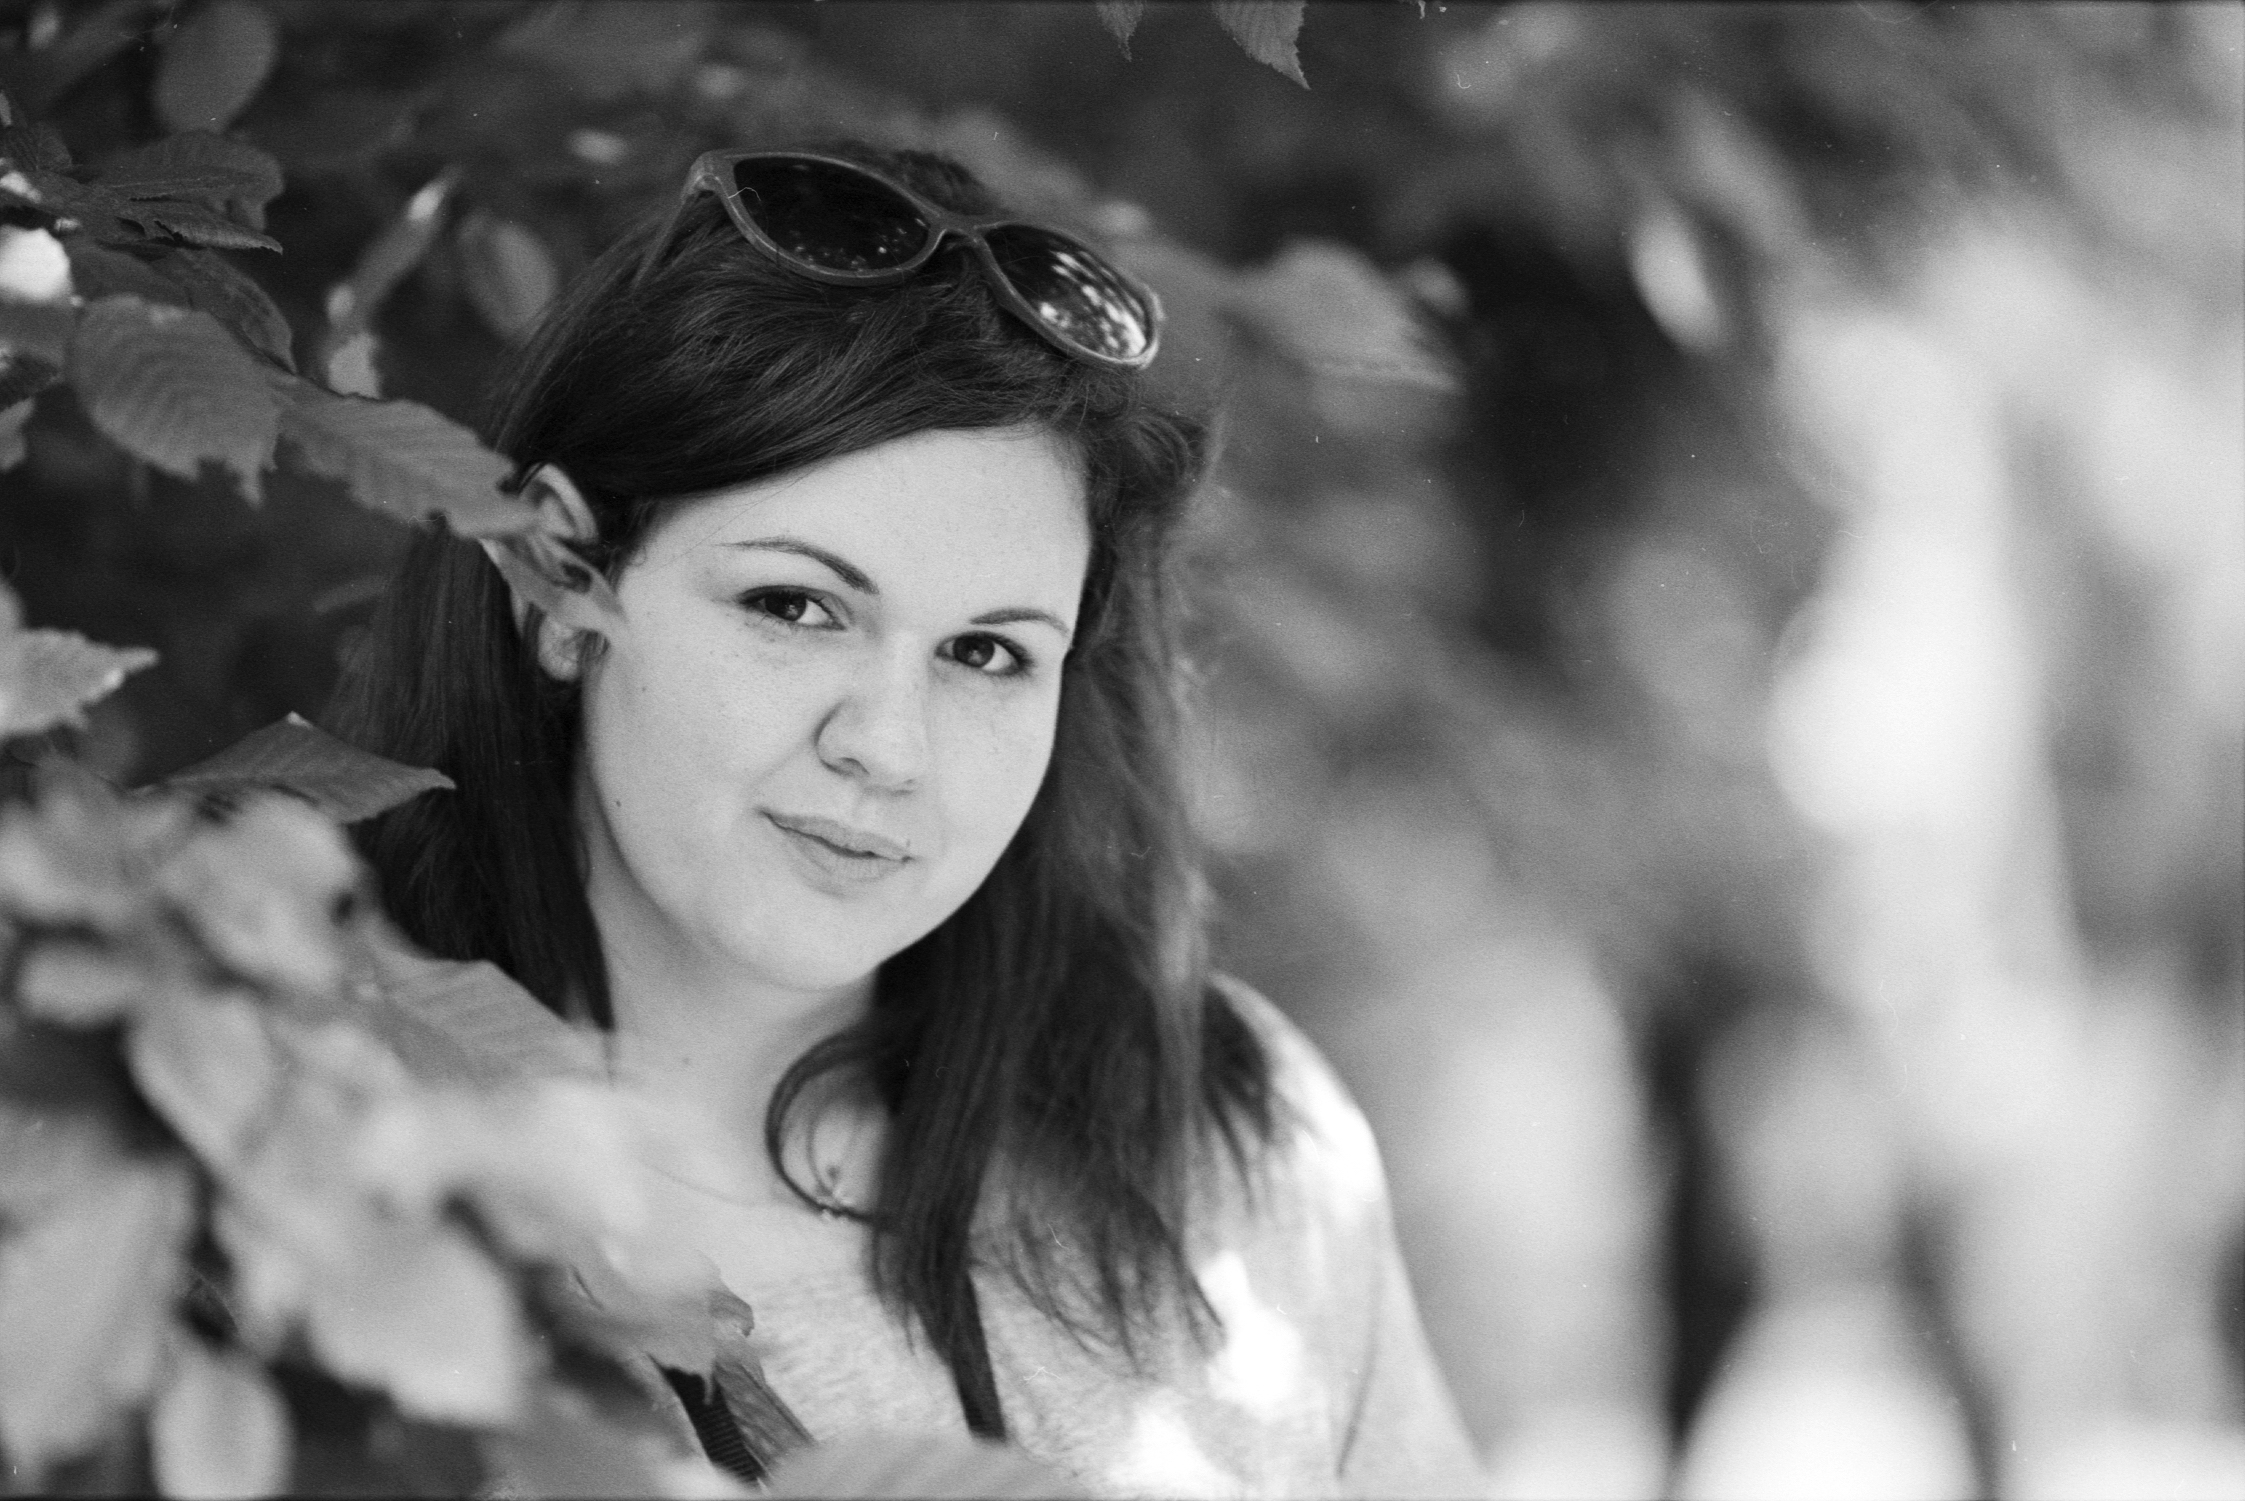
bokeh, black and white, girl, woman, white, photography, portrait, model, spring, canon, black, monochrome, smile, happy, sunglasses, eye, glasses, photograph, beauty, f2, 135mm, bokehlicious, eos3, photo shoot, monochrome photography, portrait photography